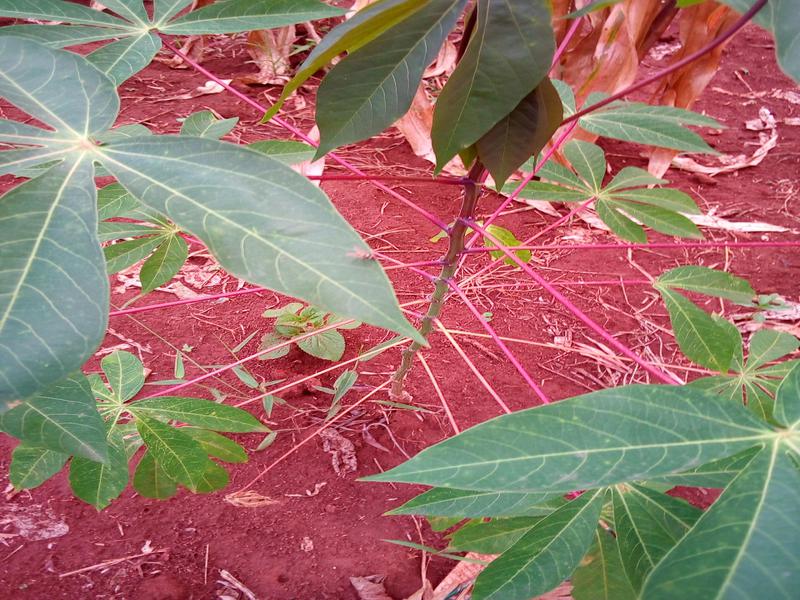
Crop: cassava
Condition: healthy